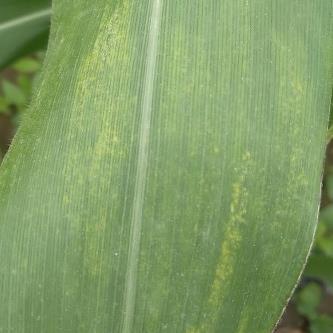
Crop: Maize
Condition: rust-d